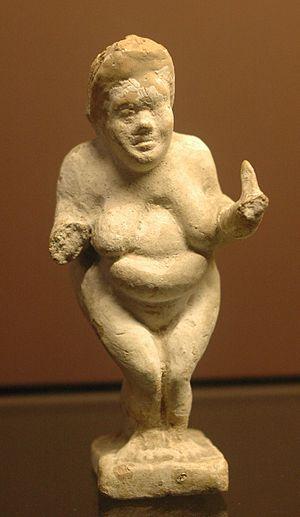
Type théâtral